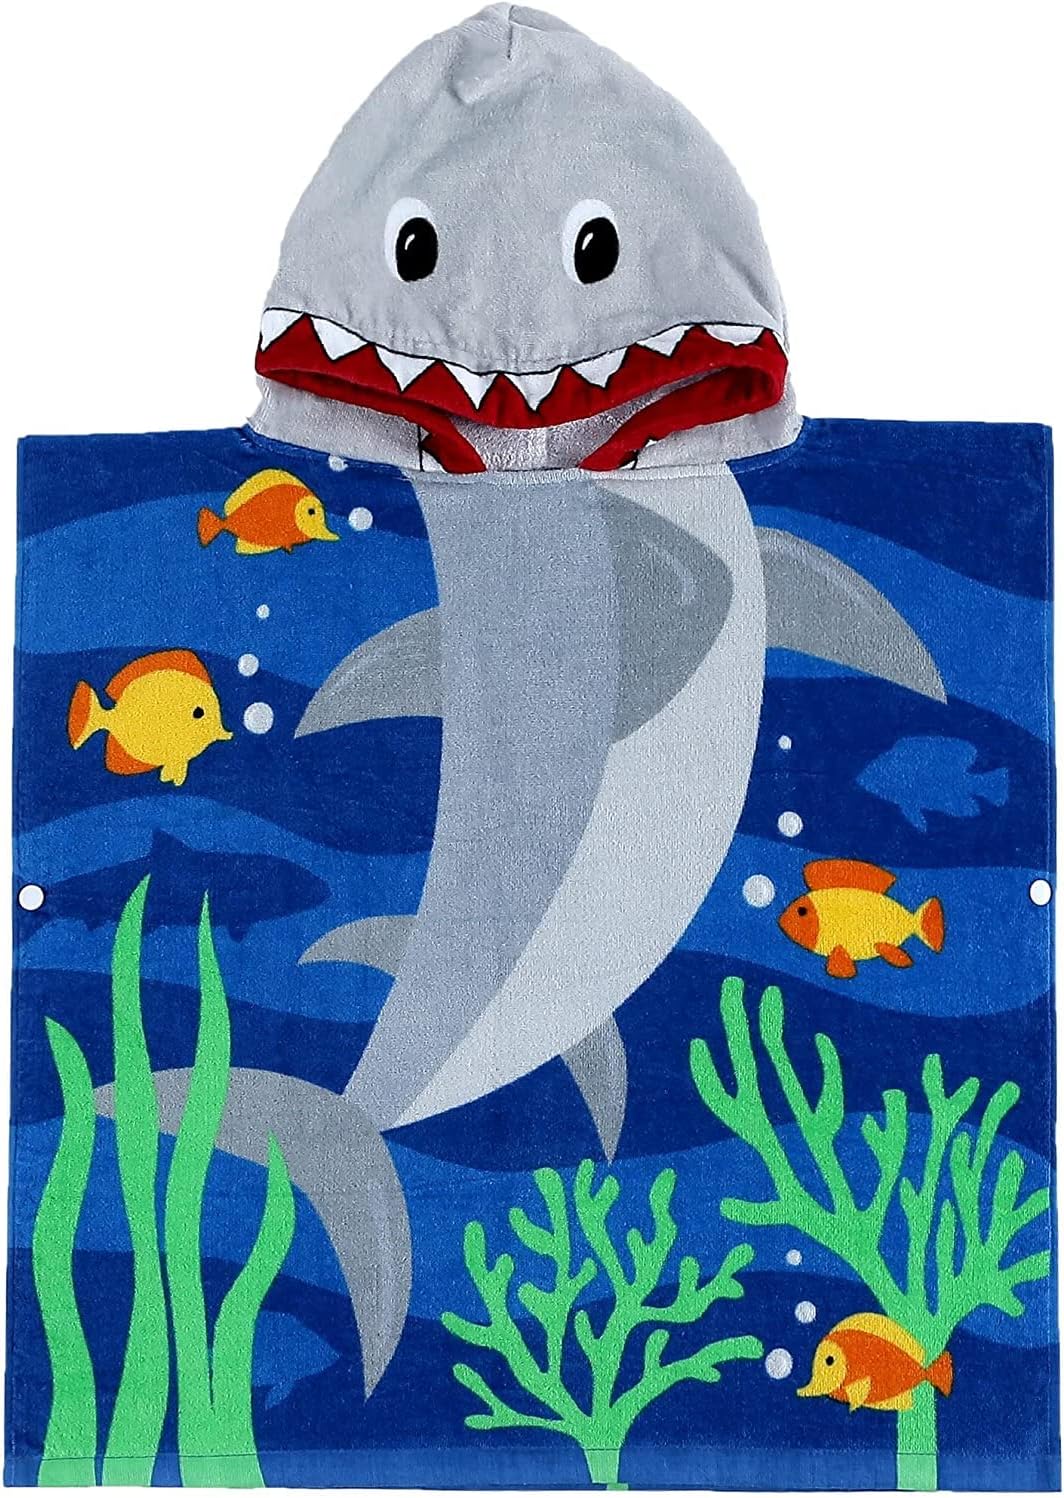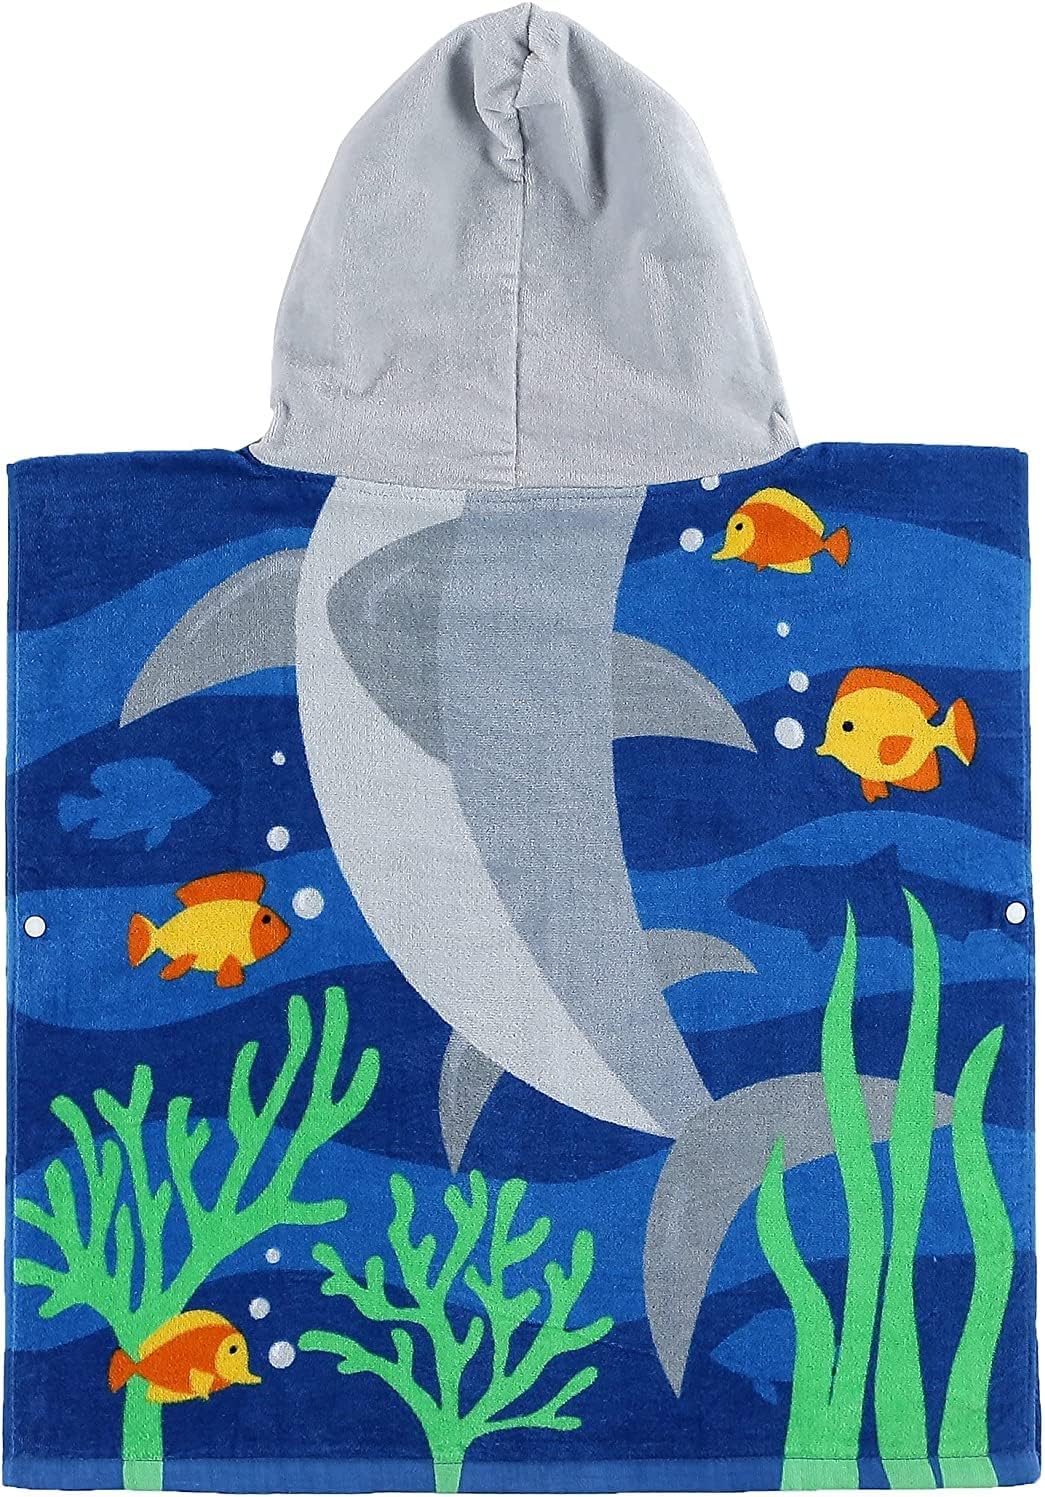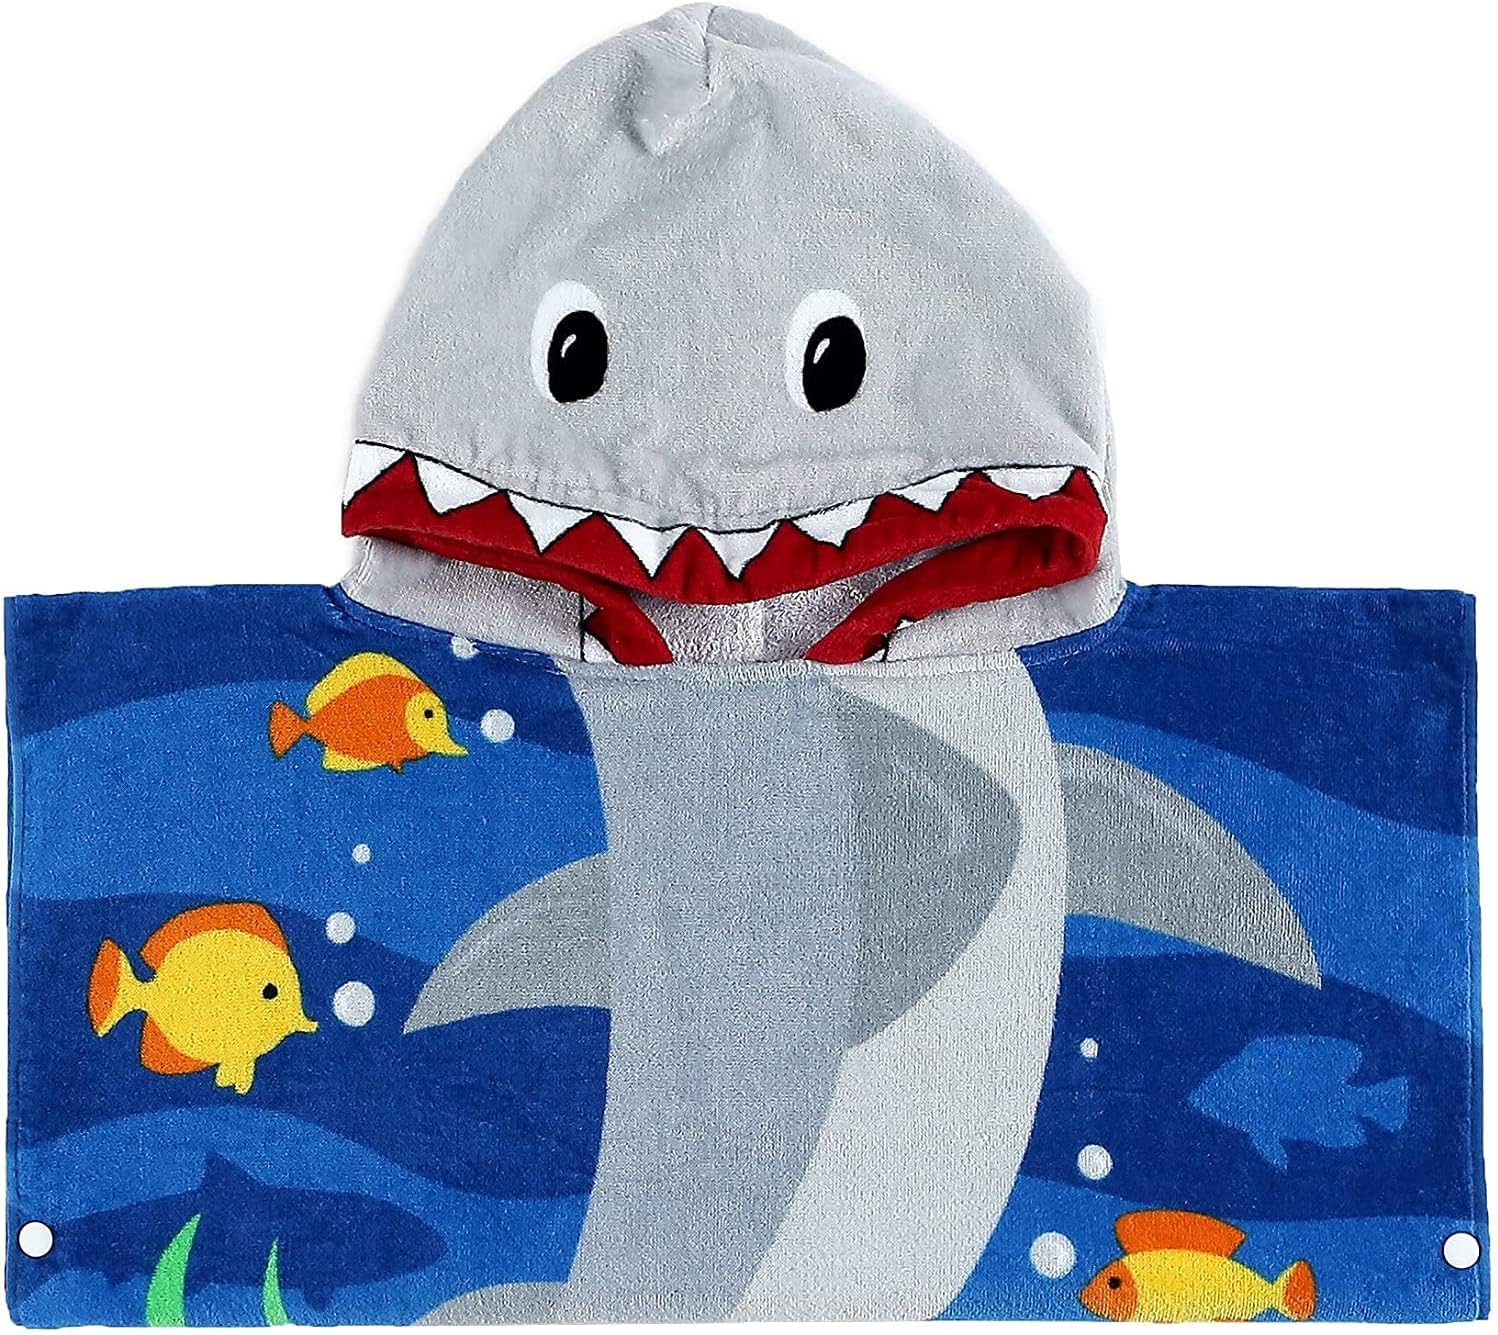
CONTONTING Child 100% Cotton Hooded Towel - 24'' x 48'' (Blue Shark)
Category: Amazon Home
This super soft and comfortable bath towel are ideal to use at home, beach, vacation or sleep over. It's a great idea for birthday gift/presents. Kids will love it.
Features: Fabrics: 100% Cotton | Measures 24" x 48" for ages 1 to 5 years. | Item Weight: 10.5 ounces